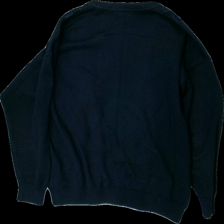
View: back
Type: Cardigan
Category: Men
Brand: Not in the list
Brand text on label: ng since 1932
Colors: Blue, Red
Material: 62% akryl 38% bomull
Pattern: Striped
Cut: Long
Size: XL
Season: All
Trend: 90s
Price range: 50-100
Recommended usage: Reuse
Description: cardigan med mönster